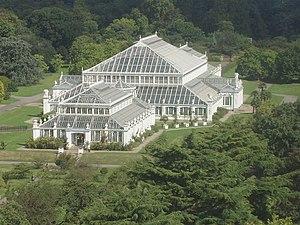
Temperate House est une serre botanique de type victorien des jardins botaniques royaux de Kew à Londres au Royaume-Uni. Il s'agit de la plus grande serre au monde du type victorien. Ouverte en 1862, son architecte est Decimus Burton. La serre est d'une superficie de 4 880 mètre carré. La serre rouvre en 2018 après 5 ans de travaux.